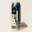
Label: can